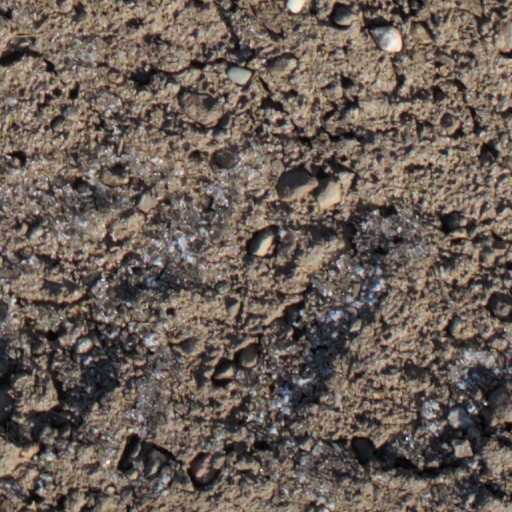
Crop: wheat